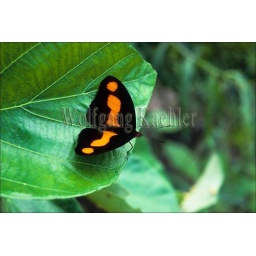
Amazon, butterfly on leaf in rain forest